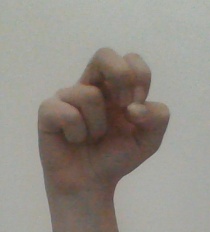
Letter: gaaf